Robert Stanton (architect)

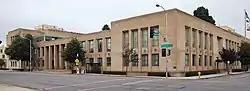
Monterey County Courthouse

In 1935 Stanton opened an office in the Hotel Del Monte in Monterey, establishing a practice that included school and hospital work in the Monterey area and across the San Joaquin Valley. He collaborated closely with sculptor Joseph Jacinto Mora (1876–1947) on multiple projects. In 1937, Stanton was the architect for the Monterey County Courthouse, which incorporated Mora's bas-relief panels, column caps, and figurative heads on both the building's exterior and its interior courtyard.